Escape the Field

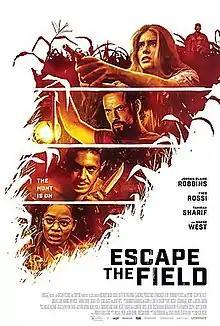
Theatrical release poster

Escape the Field is a 2022 American thriller film directed by Emerson Moore and starring Jordan Claire Robbins, Theo Rossi, and Shane West.